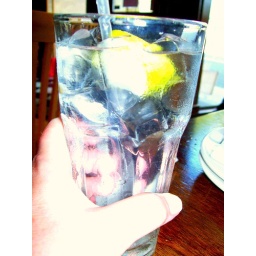
My hand holding a glass of water with a lemon slice in a cafe in Scottsville, VA